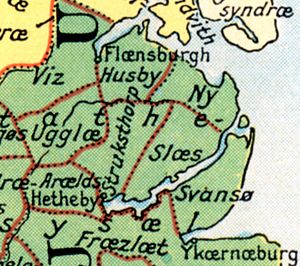
Strukstrup Herred
Herreder i Angel i middelalderen
Herreder i Angel og Svans i Sydslesvig
Strukstrup Herred var et herred i det sydvestlige Angel i Hertugdømmet Slesvig.